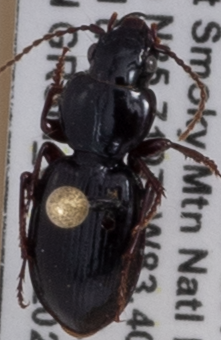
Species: Cyclotrachelus freitagi
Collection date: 2022-05-24
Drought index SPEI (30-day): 0.302
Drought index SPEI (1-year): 0.662
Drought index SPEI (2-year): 1.34